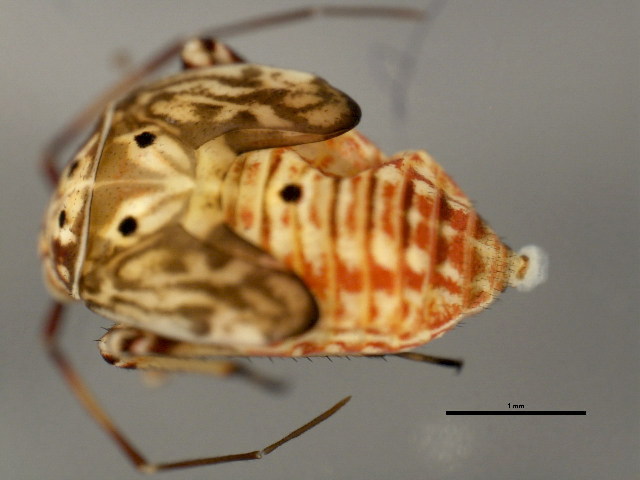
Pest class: lygus_bug